España 2000

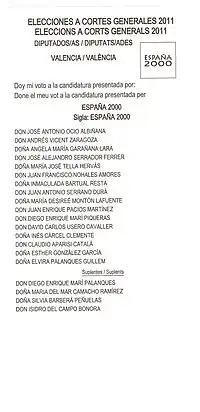
Party list for the 2011 Spanish general election.

España 2000 defines itself as populist, social and democratic. The party has been described as far-right and identified with neo-Nazism. Its discourse is characterized by a Spanish nationalism which is tied to Blaverism in the Valencian community. The party advocates a «National Republic» as opposed to both socialist republicanism and nationalist monarchists, criticising the appropriation of republicanism by the left-wing.